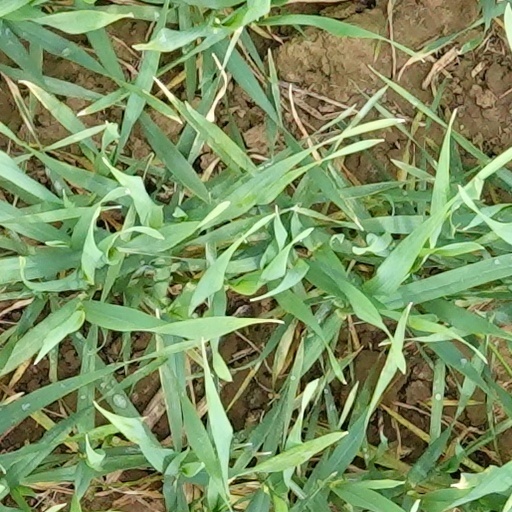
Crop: wheat